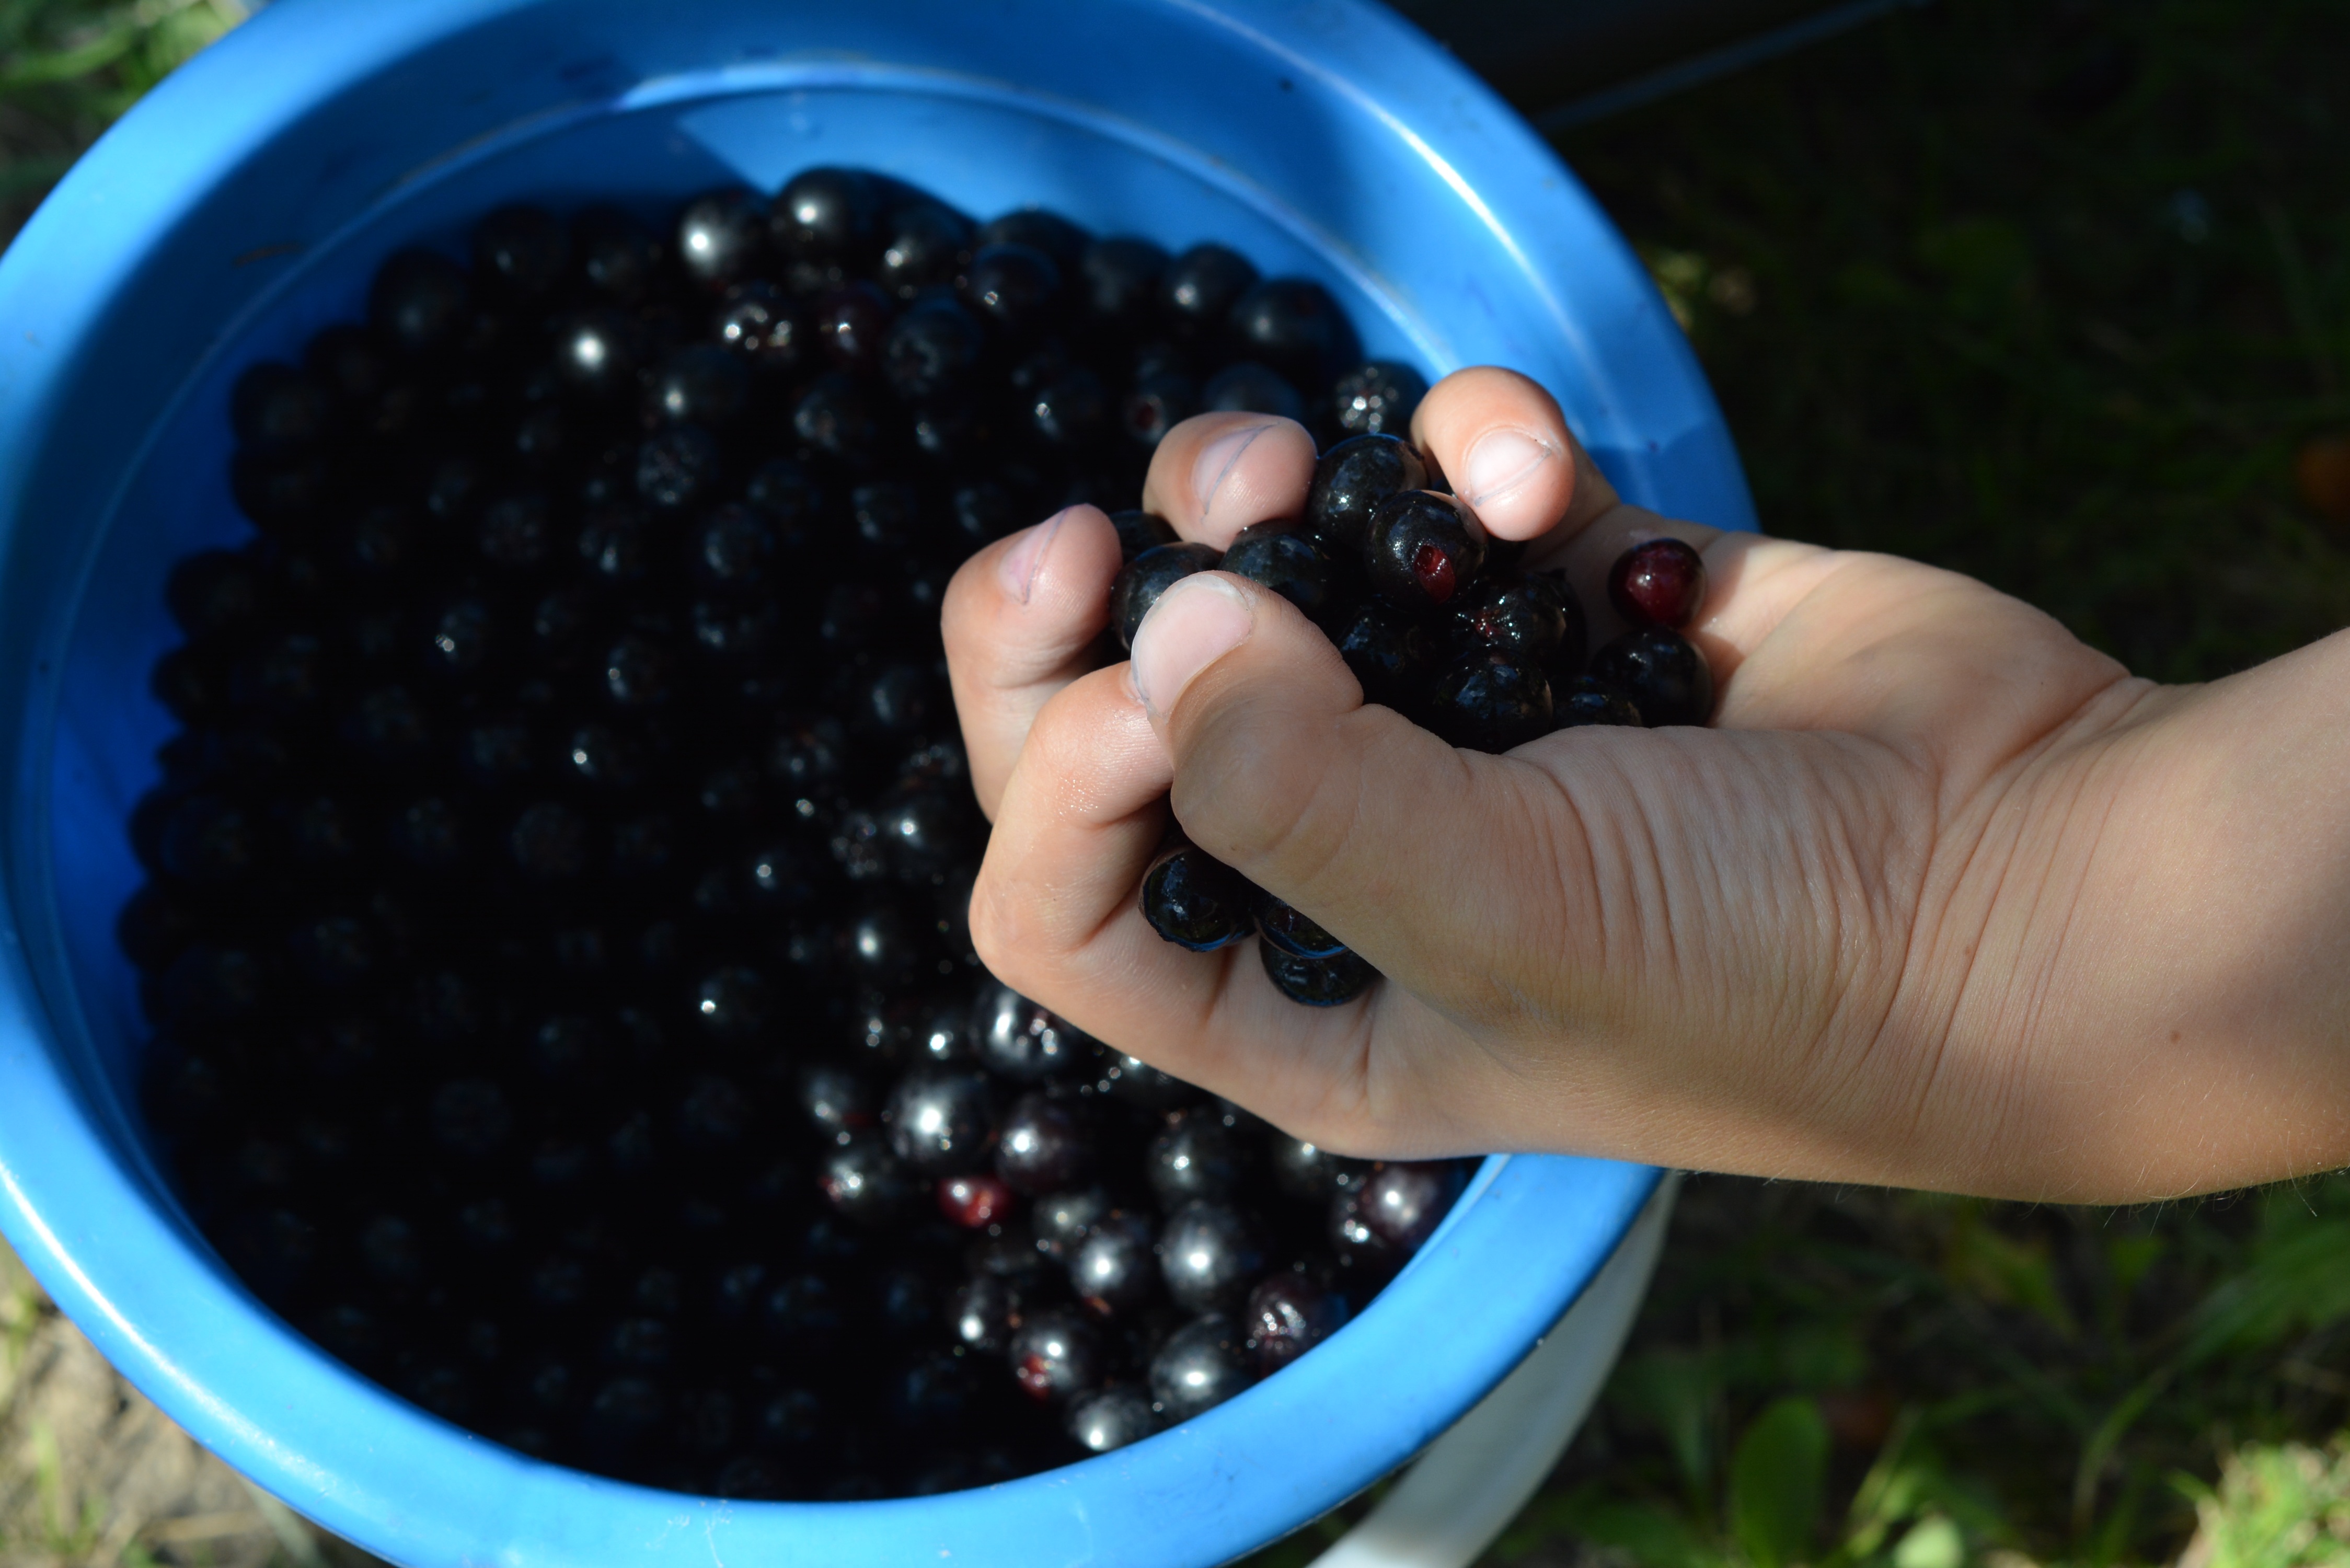
hand, plant, fruit, berry, food, produce, natural, blueberry, fresh, blackberry, juice, gain, mature, preparations, flowering plant, small fruit, aronia, a collection of, bilberry, land plant